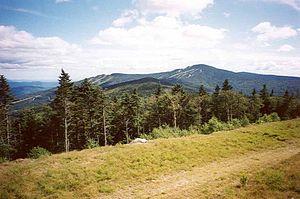
Le sentier des Appalaches est un sentier de randonnée pédestre parcourant les Appalaches sur la côte Est des États-Unis.
Les montagnes Vertes sont une chaîne de montagnes située dans l'État du Vermont, aux États-Unis et dans la province de Québec, au Canada.
Le pic Killington est le second plus haut sommet du Vermont avec une altitude de 1 289 mètres.